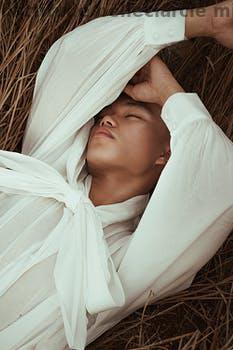
Label: Watermark